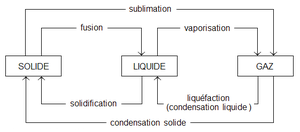
diagramme des changements d'état physique de la matière
En thermodynamique, un changement d'état est une transition de phase lors du passage d'un état de la matière à un autre état. Les trois principaux états de la matière sont : solide, liquide et gazeux, mais il existe plusieurs autres états moins courants : plasma, fluide supercritique, mésophase.
En physique, un état de la matière est une des 4 formes ordinaires que peut prendre toute substance dans la nature : solide, liquide, gaz, plasma. Diverses propriétés de la matière diffèrent selon l'état : degré de cohésion, densité, structure cristalline, indice de réfraction… Ces propriétés se traduisent par des « comportements » différents, décrits par les lois de la physique : malléabilité, ductilité, viscosité, loi des gaz parfaits…
Le canular du monoxyde de dihydrogène consiste à attribuer à l’eau une dénomination complexe inconnue des non-initiés, et à tenir à son sujet un discours solennellement scientifique et totalement exact créant cependant chez l’auditeur une inquiétude injustifiée.